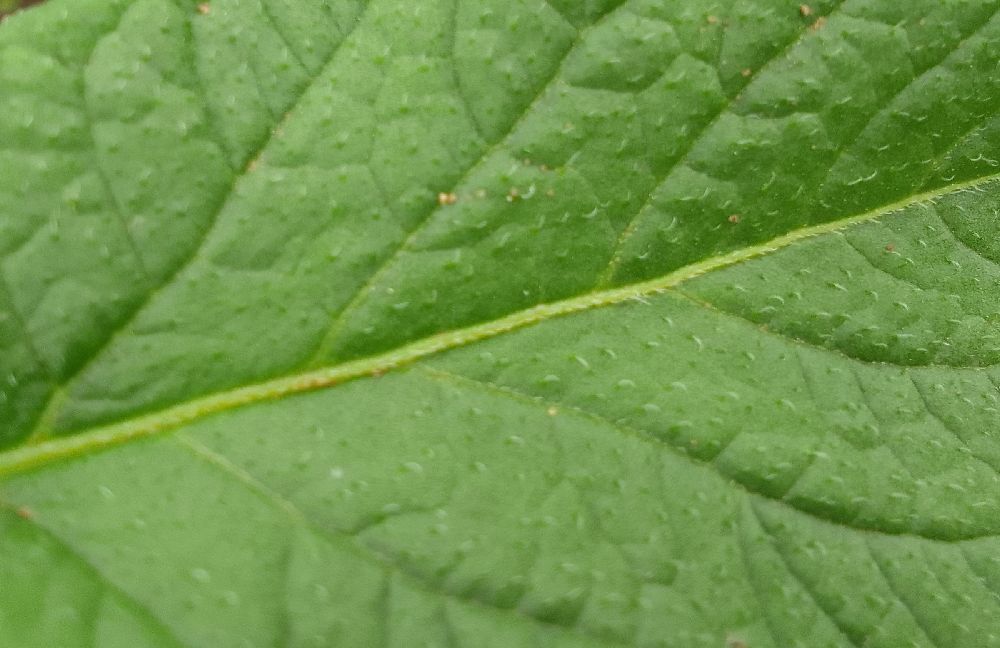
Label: Healthy